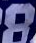
Number: 8